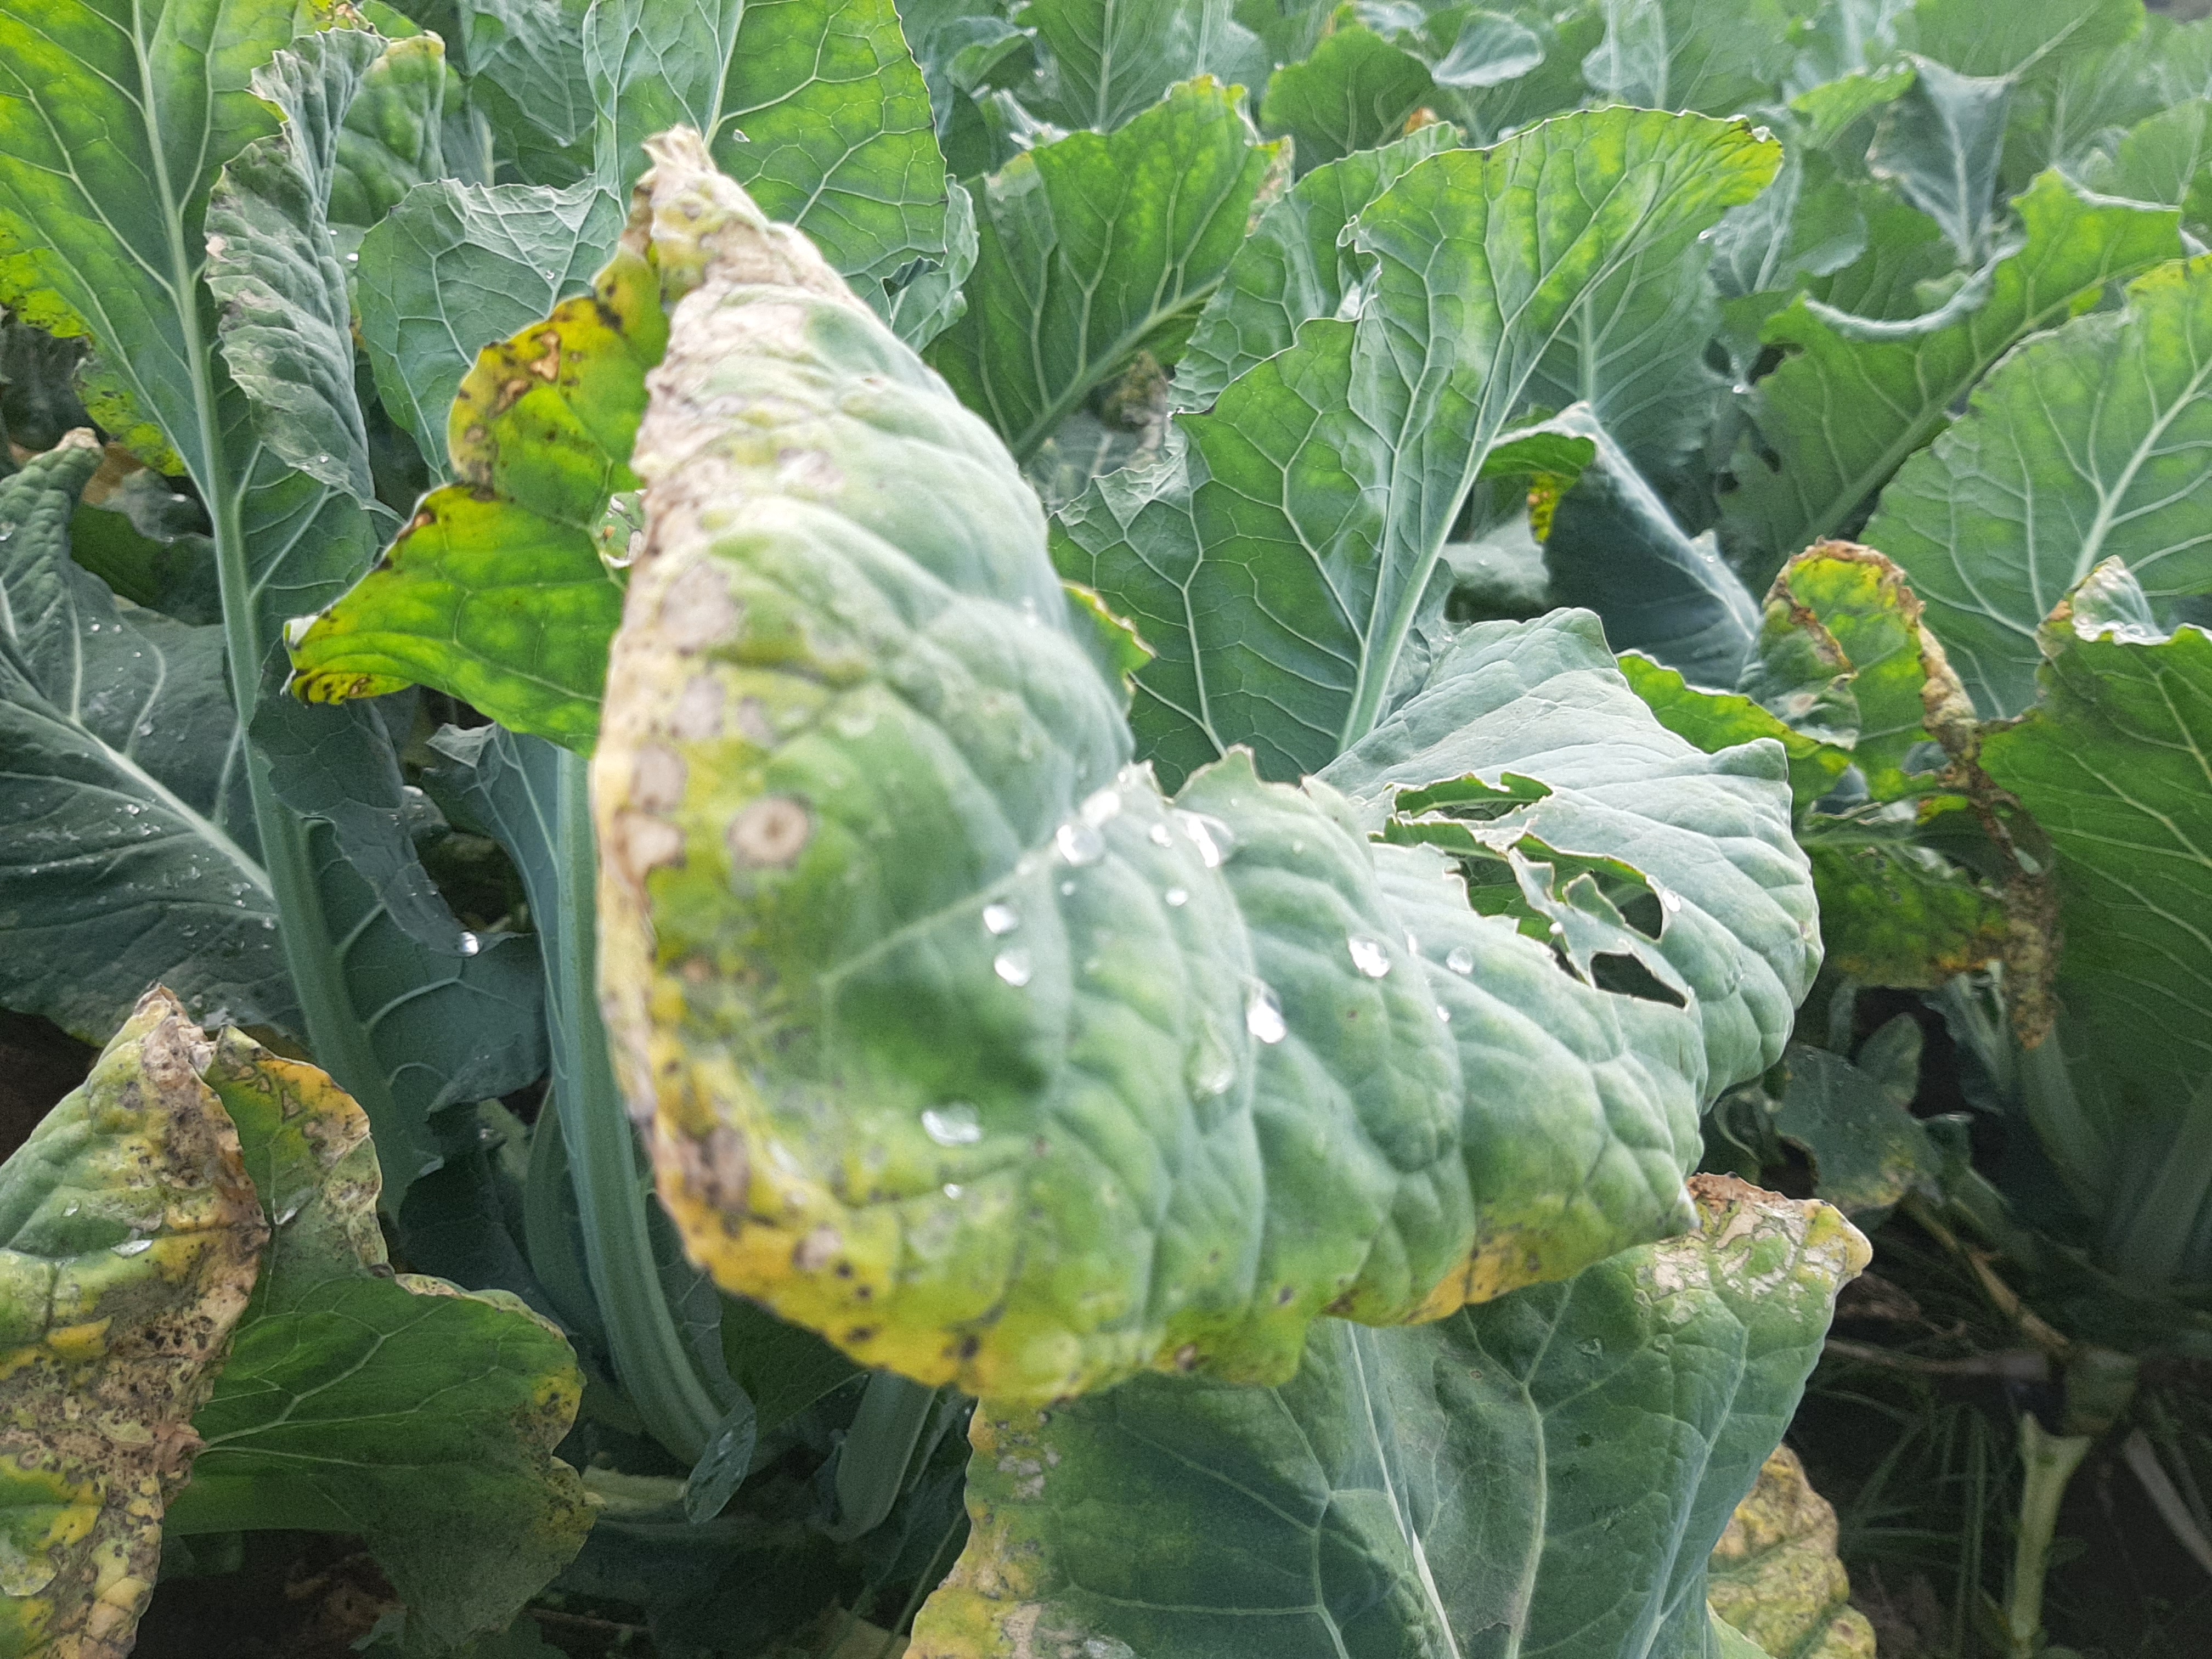
Label: Black Rot